Kailao

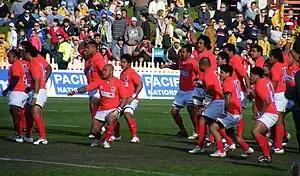
The Tonga national rugby union team performing the Sipi Tau before a match

The 'Ikale Tahi, the Tongan national rugby union team, used to perform the kailao with kailao clubs or sticks, as they did against Wales in 1974. In the 1980s, they stopped performing the kailao and switched to the "sipi tau", which is performed without sticks, as it was considered more appropriate for the non-ceremonial setting.